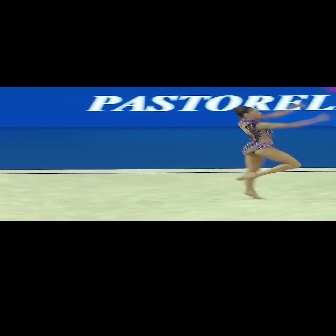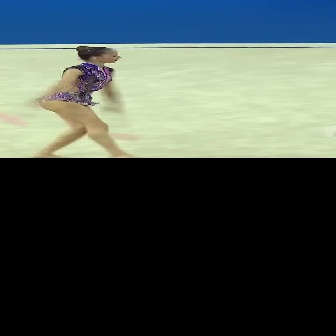
  Please identify the target specified by the bounding box [232,104,327,199] in the first image and locate it in the second image. Return the coordinates in [x_min,y_min,x_max,y_max] format.
Answer: [28,45,140,157]